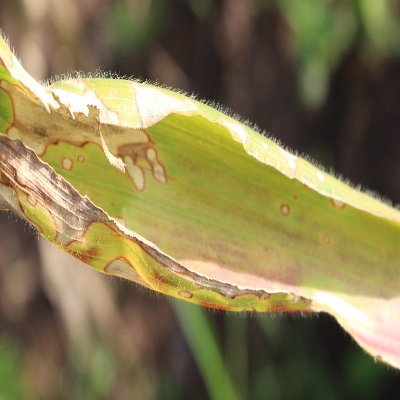
Crop: Maize
Condition: leaf blight